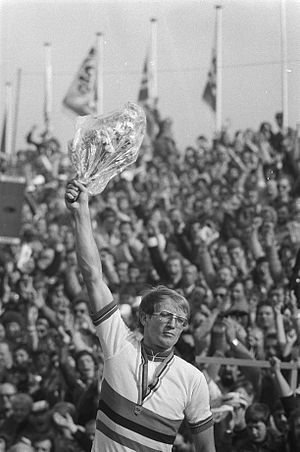
Jan Raas
Jan Raas er en tidligere hollandsk professionel cykelrytter.